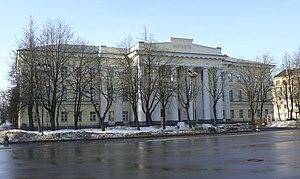
Le musée-réserve de Novgorod est un musée d'État, dont la compétence s'étend à la ville de Veliki Novgorod, à l'oblast de Novgorod et en particulier au Kremlin de Novgorod appelé aussi « Détinets ».